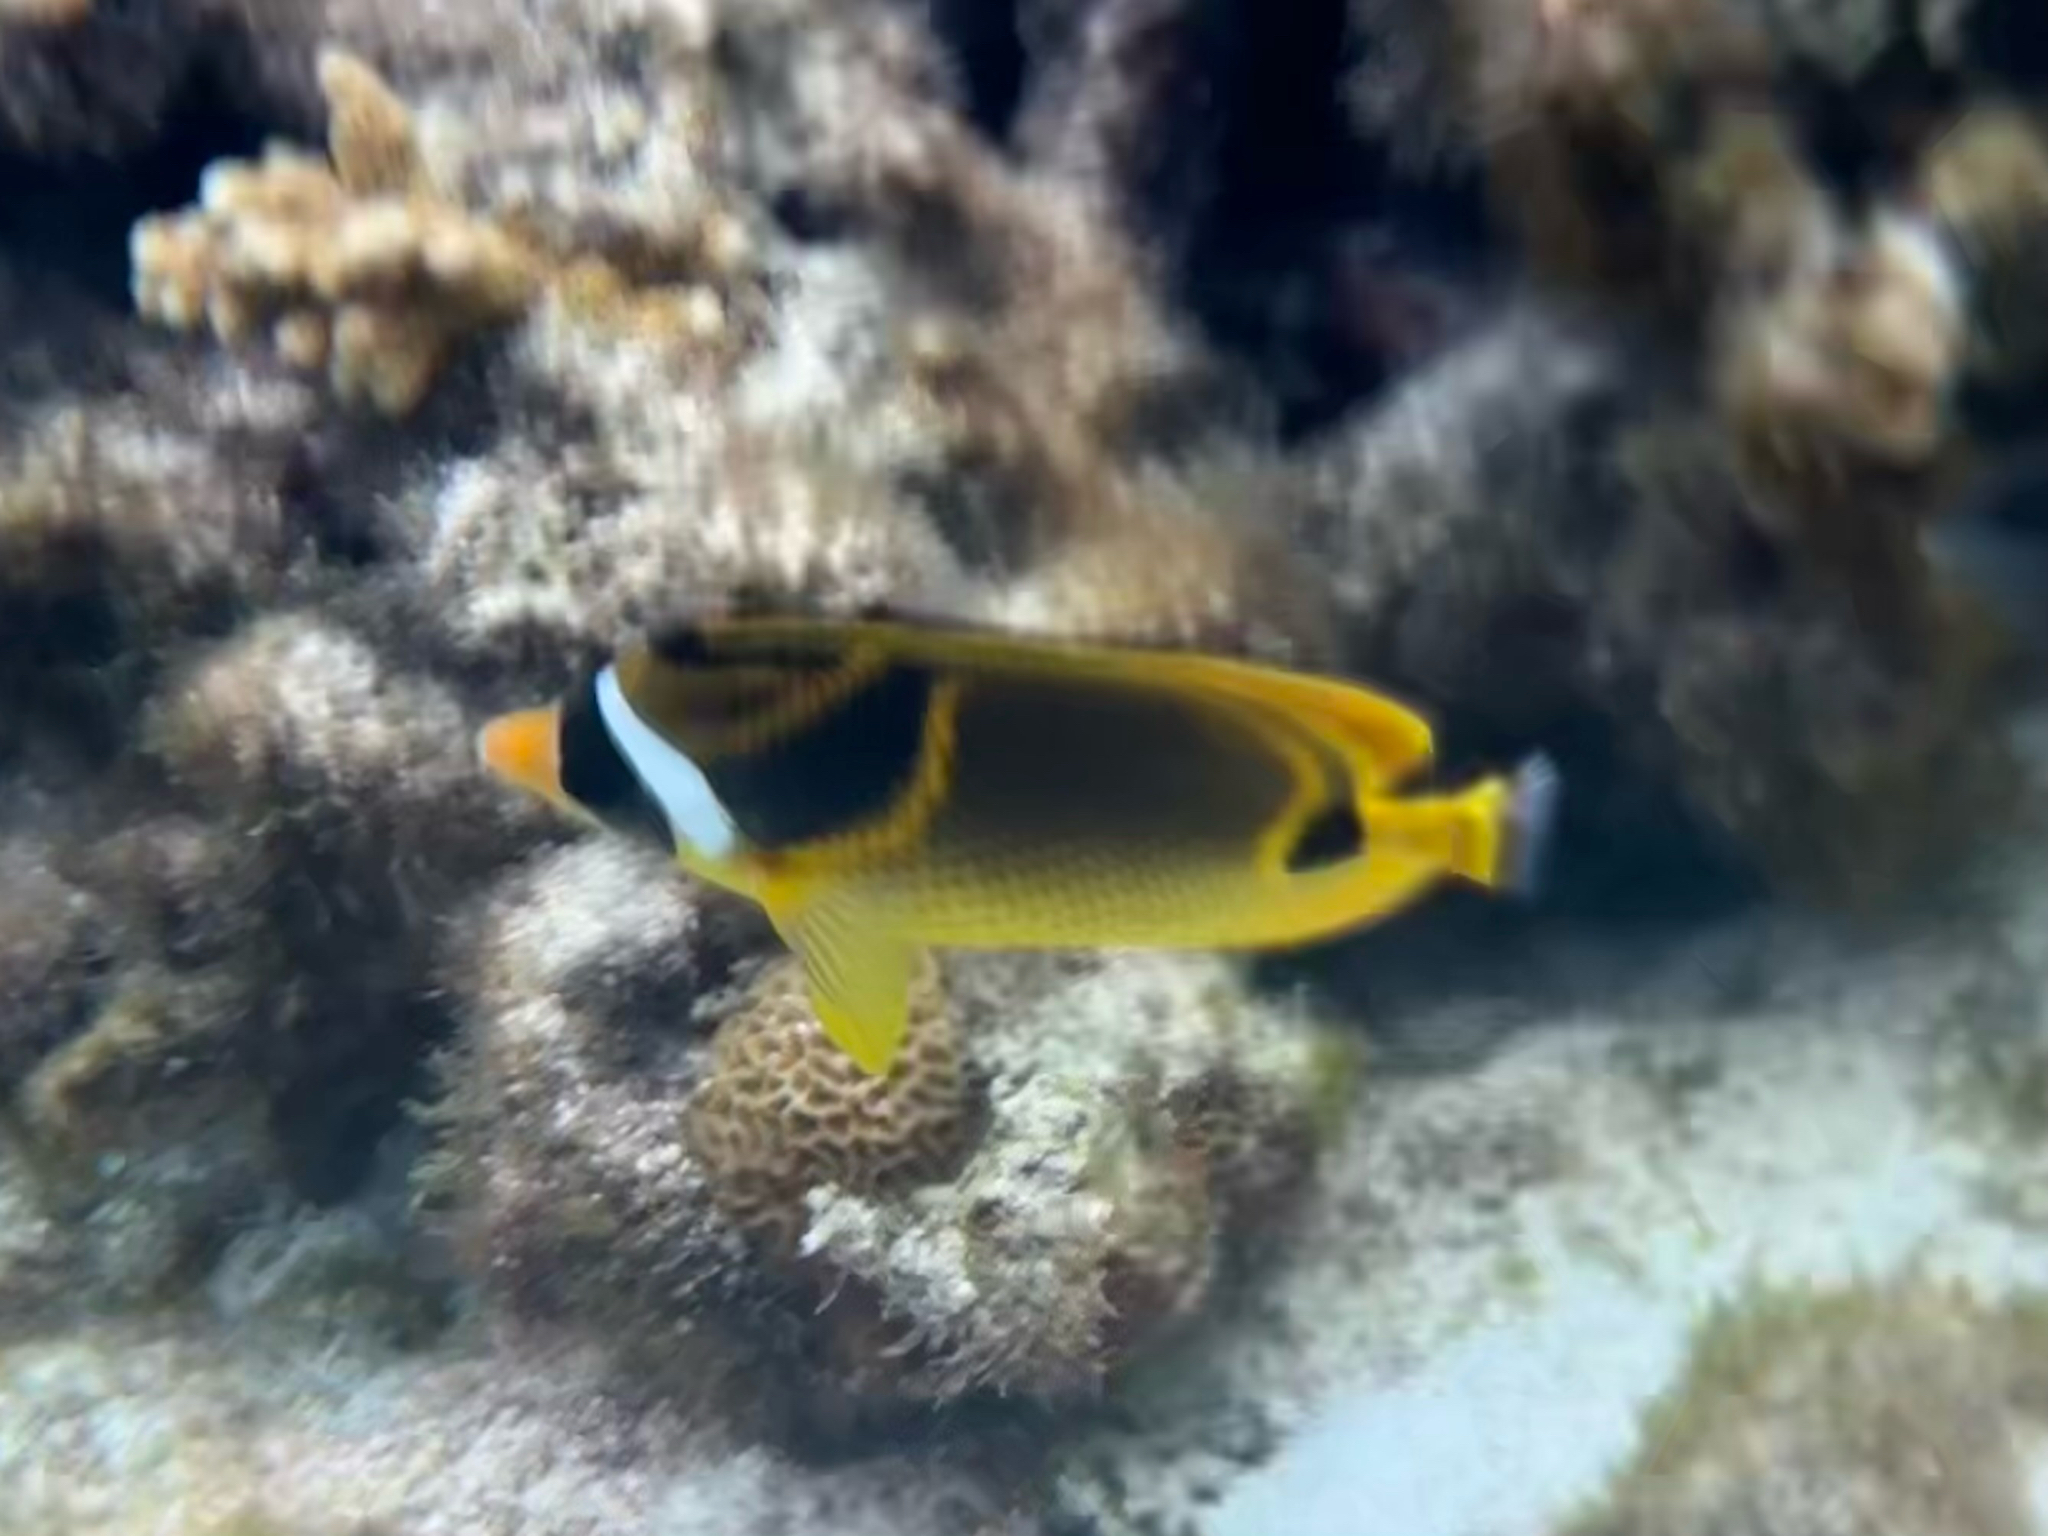
Chaetodon lunula (Raccoon Butterflyfish)